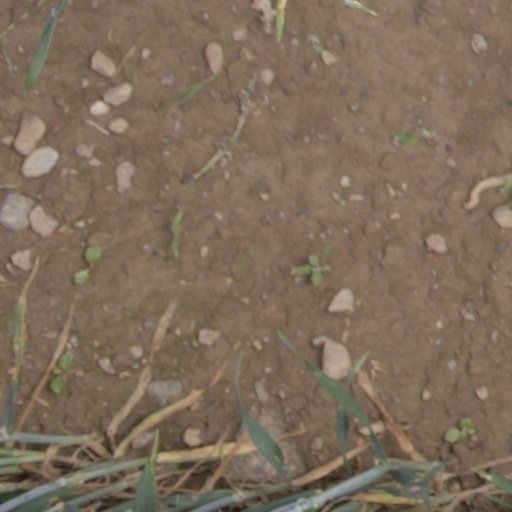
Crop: wheat